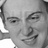
Emotion: sad